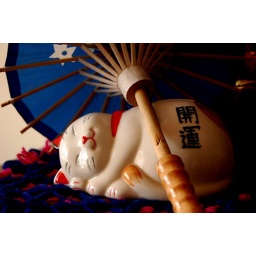
Bangalore is getting colder day by day..and its the ideal weather to be in the bed sleeping :)..An old capture..